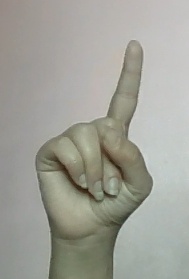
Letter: bb